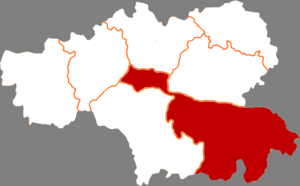
Le district de Maiji est une subdivision administrative de la province du Gansu en Chine. Il est placé sous la juridiction de la ville-préfecture de Tianshui.